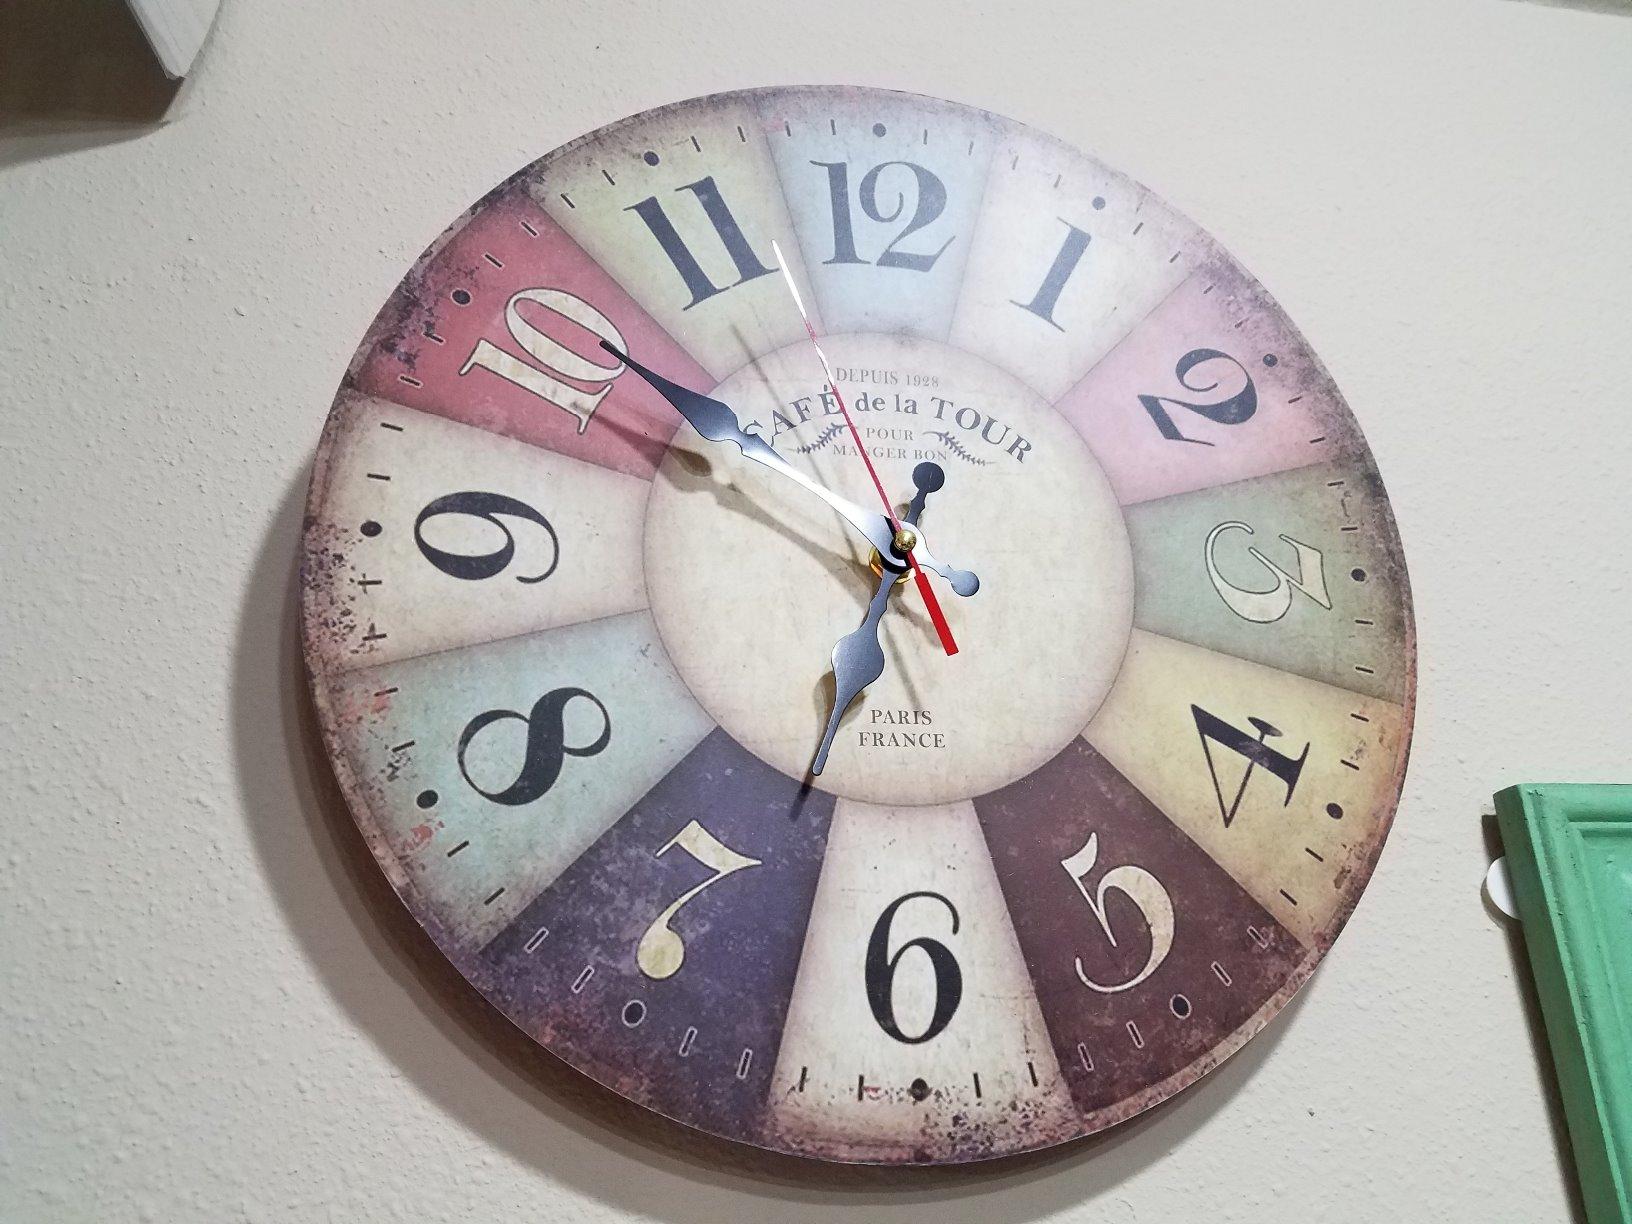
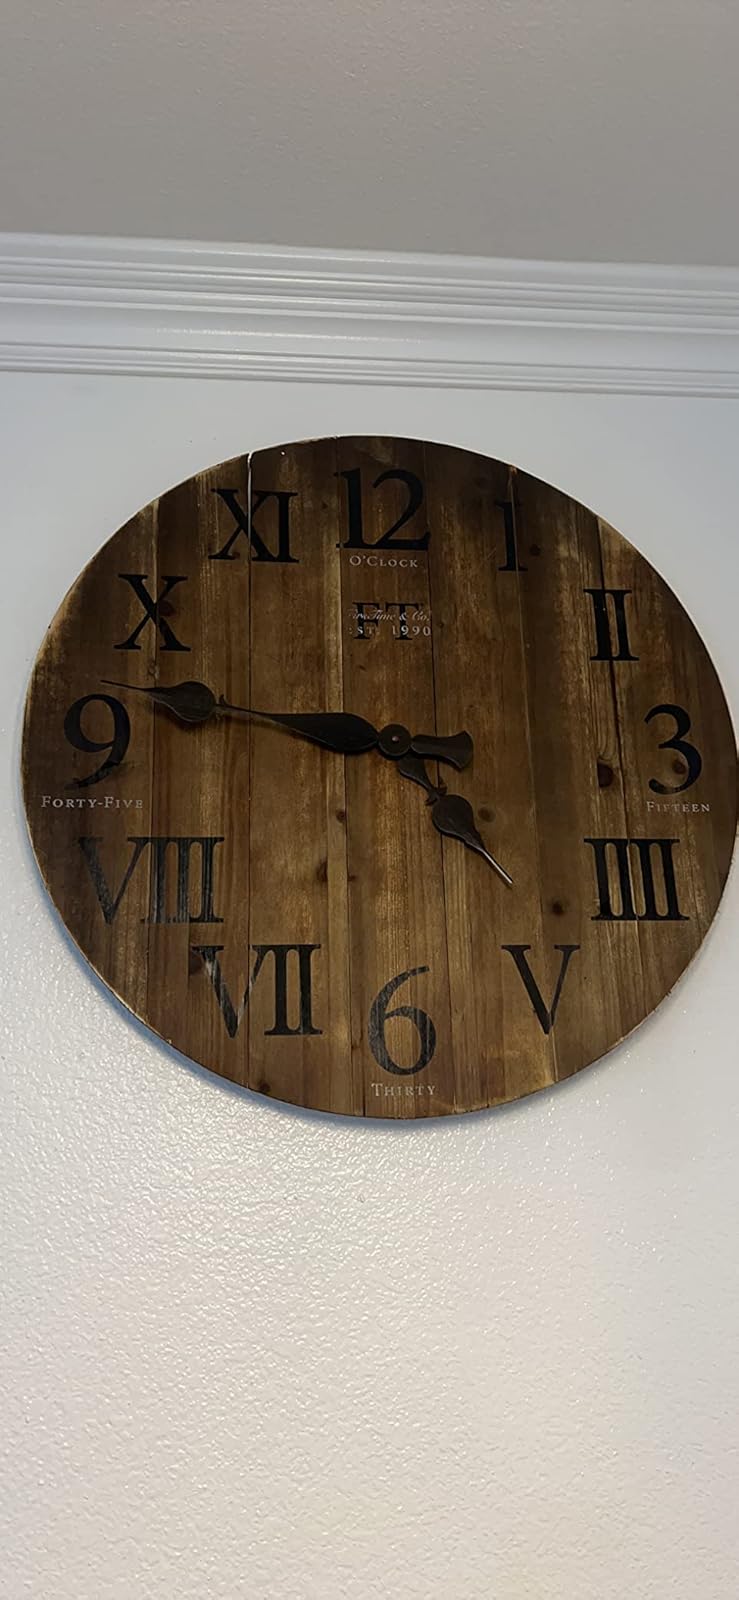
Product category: clock
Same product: no